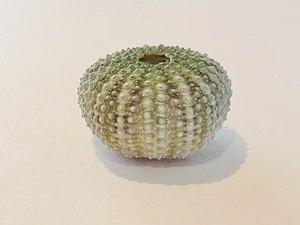
Test d'Echinostrephus molaris à Mayotte.
Echinostrephus est un genre d'oursins réguliers de la famille des Echinometridae.
Echinostrephus molaris est une espèce d'oursins réguliers de la famille des Echinometridae.